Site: brandenburg
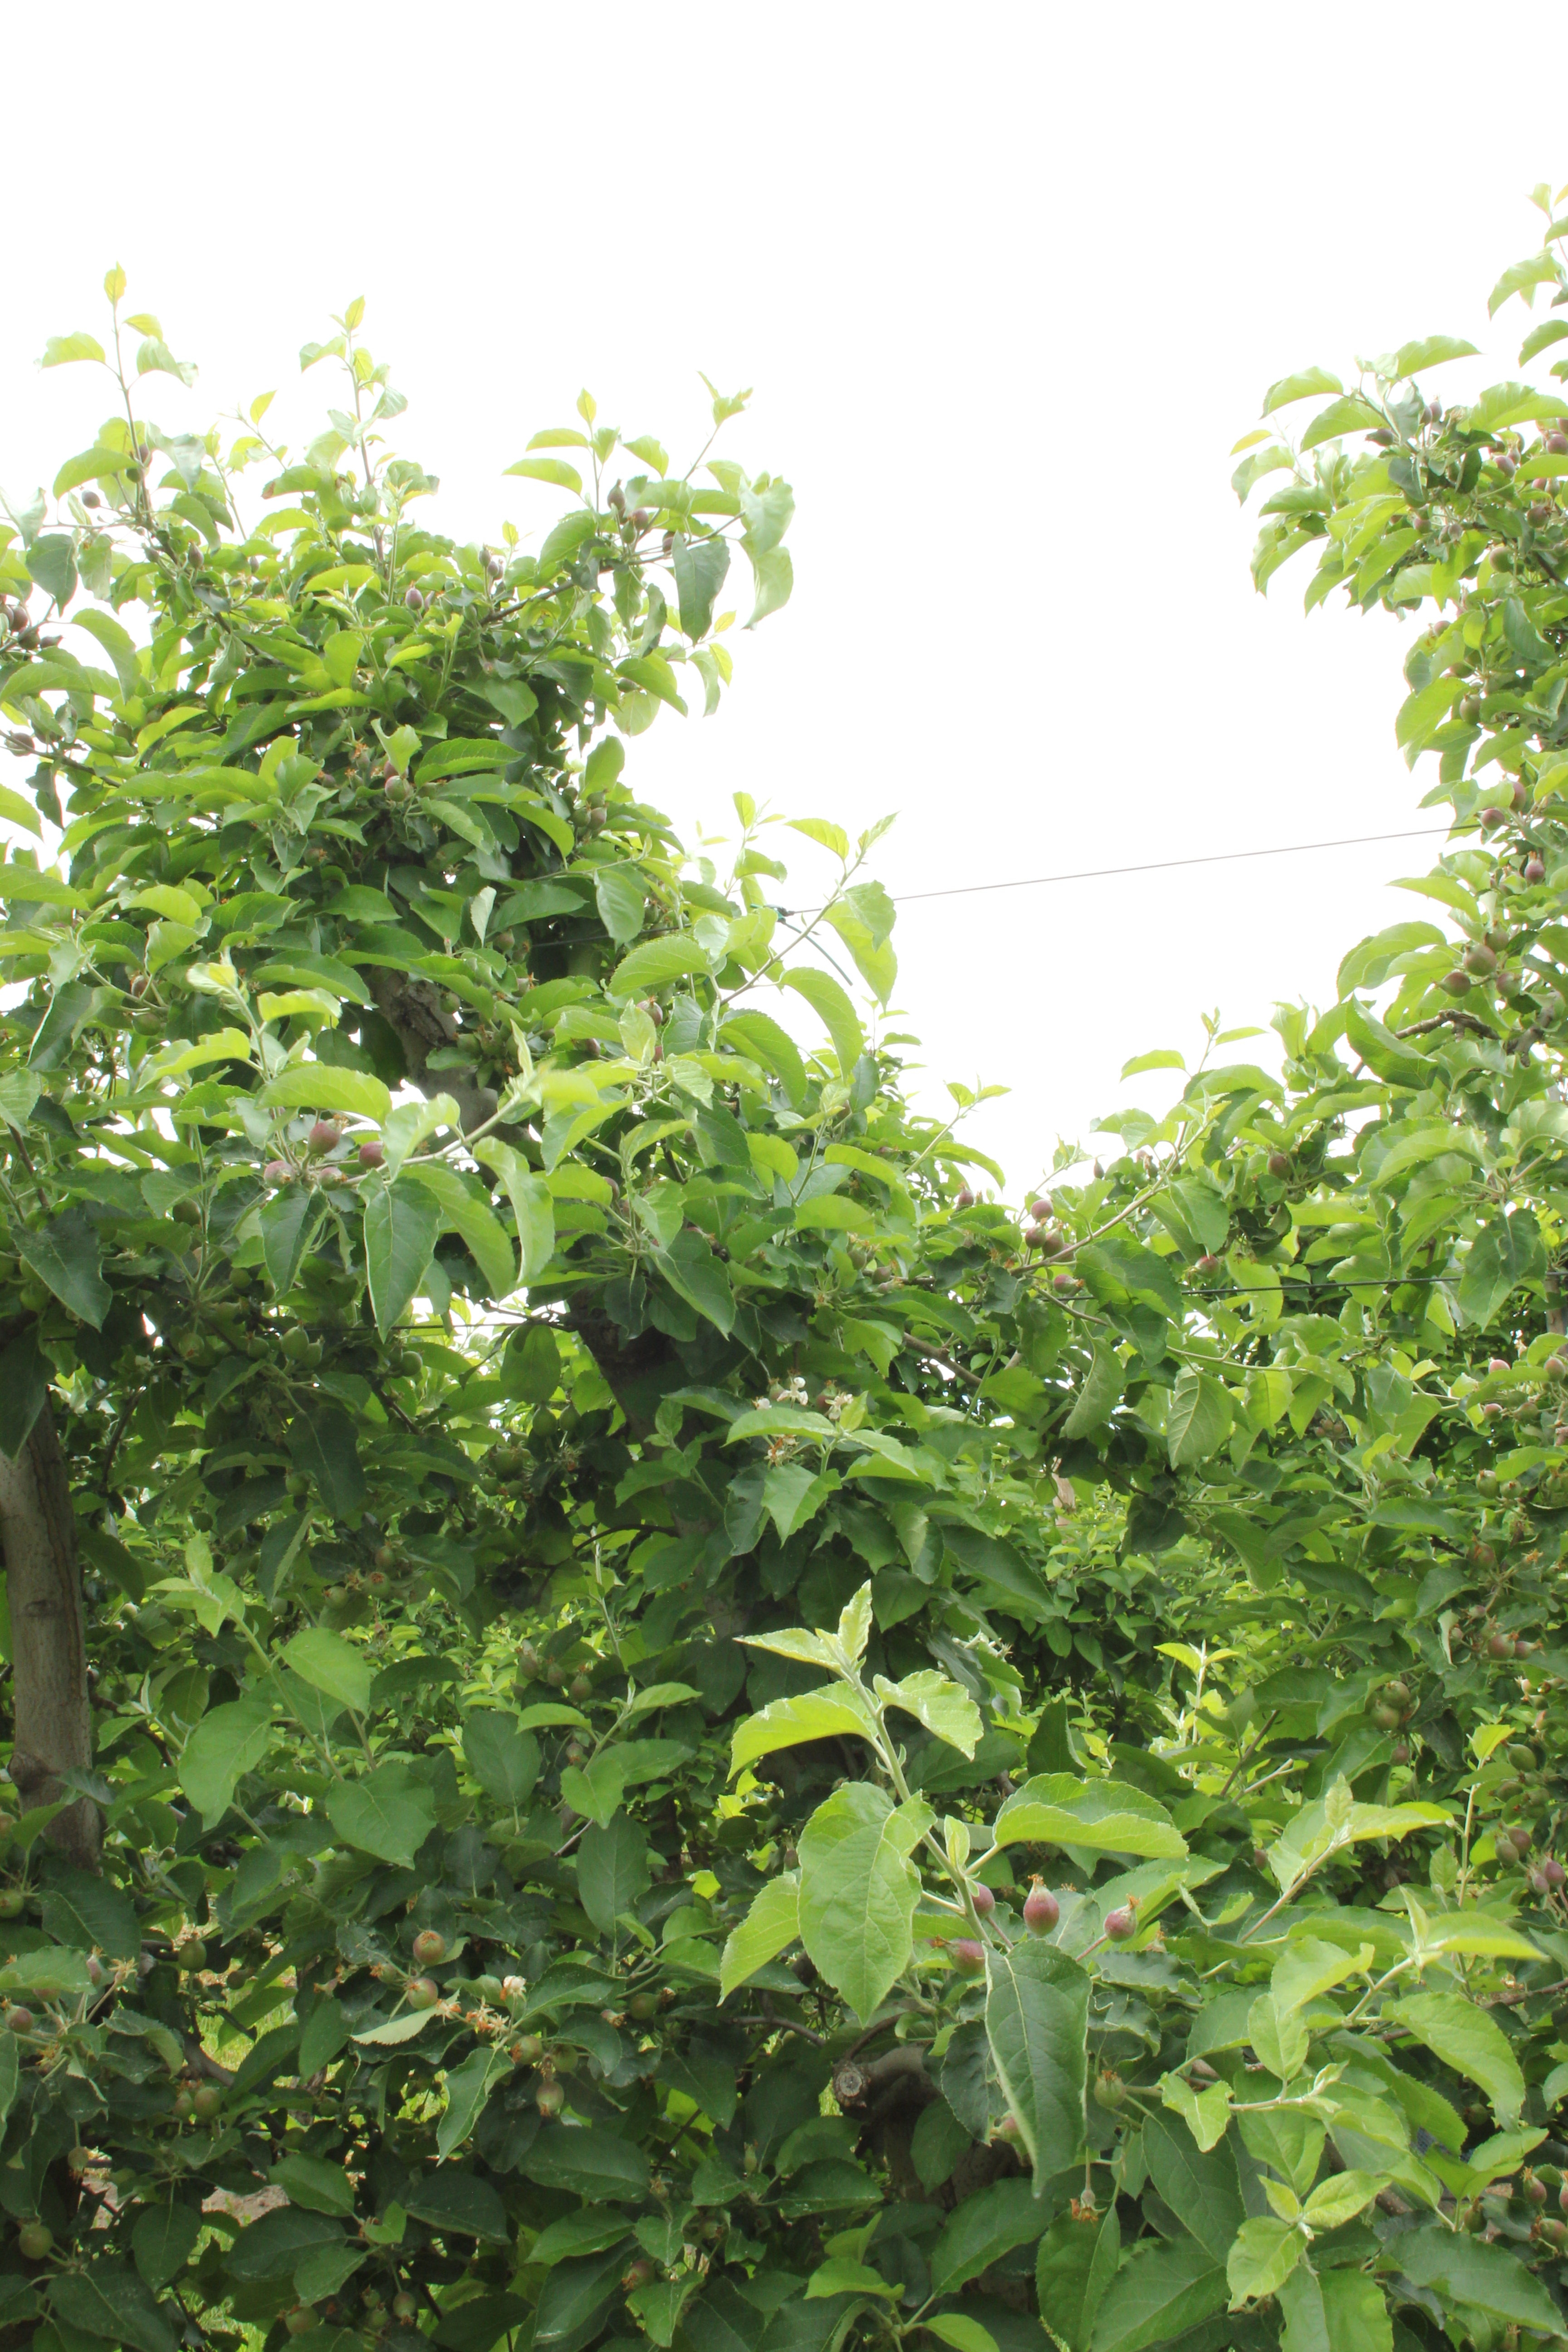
Growth stage (BBCH 72): Development of fruit